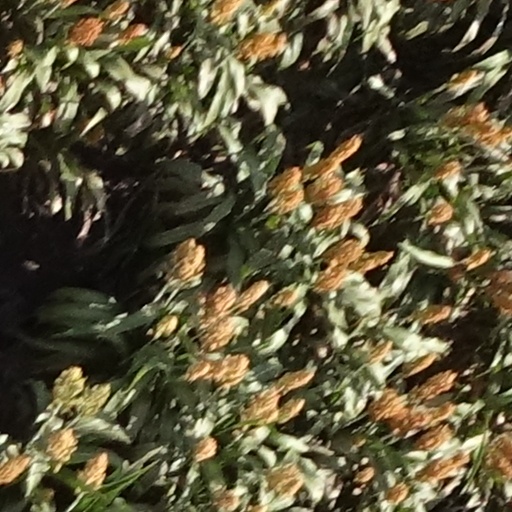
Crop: sorghum